Jan Boeckhorst

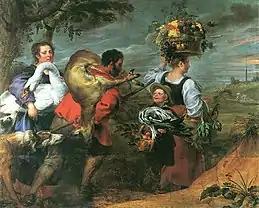
"Peasants on their way to the market"

Jan Boeckhorst died on 21 April 1668 in Antwerp where he was buried in the Saint James Church. His large collection was sold after his death in a sale which lasted six days and raised the considerable sum of 6,026 guilders. His collection included a complete set of early drawings of Rubens.